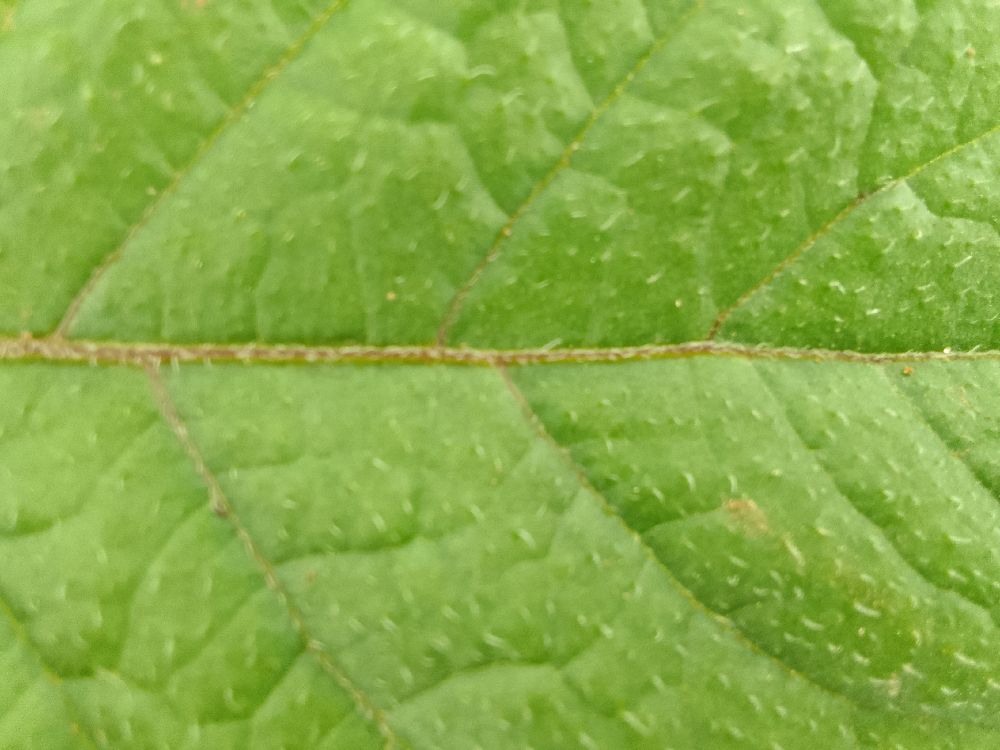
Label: Healthy